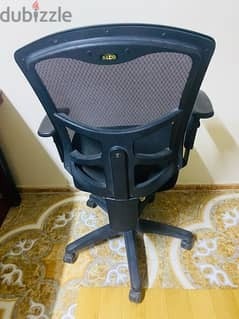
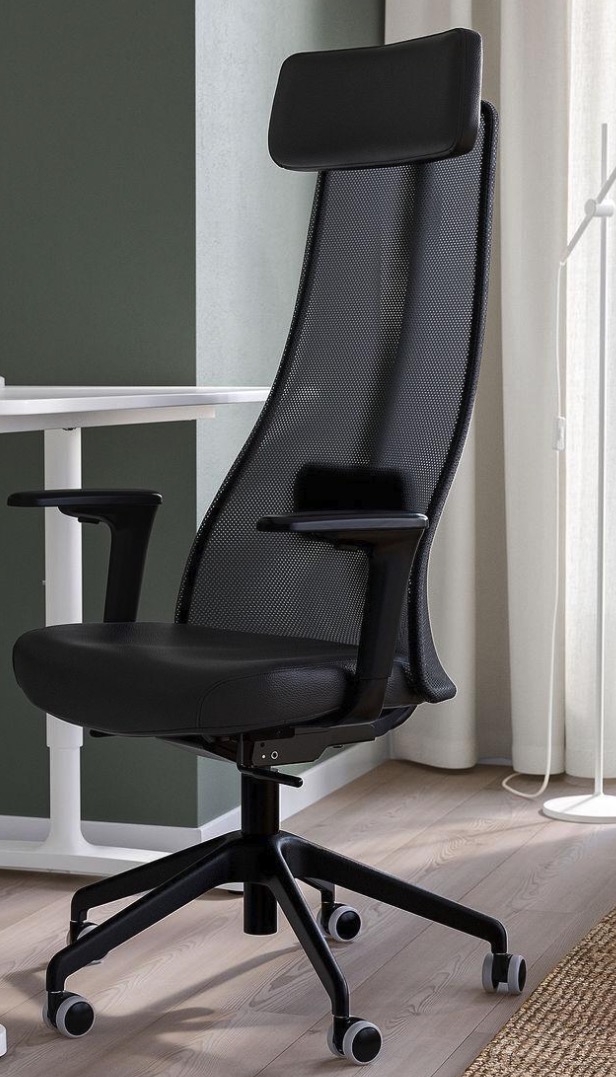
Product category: items_chair
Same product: no